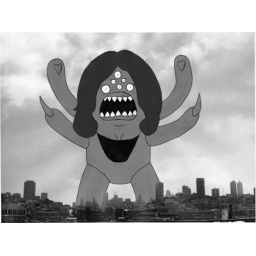
Pictures for a black and white concept book based around girls